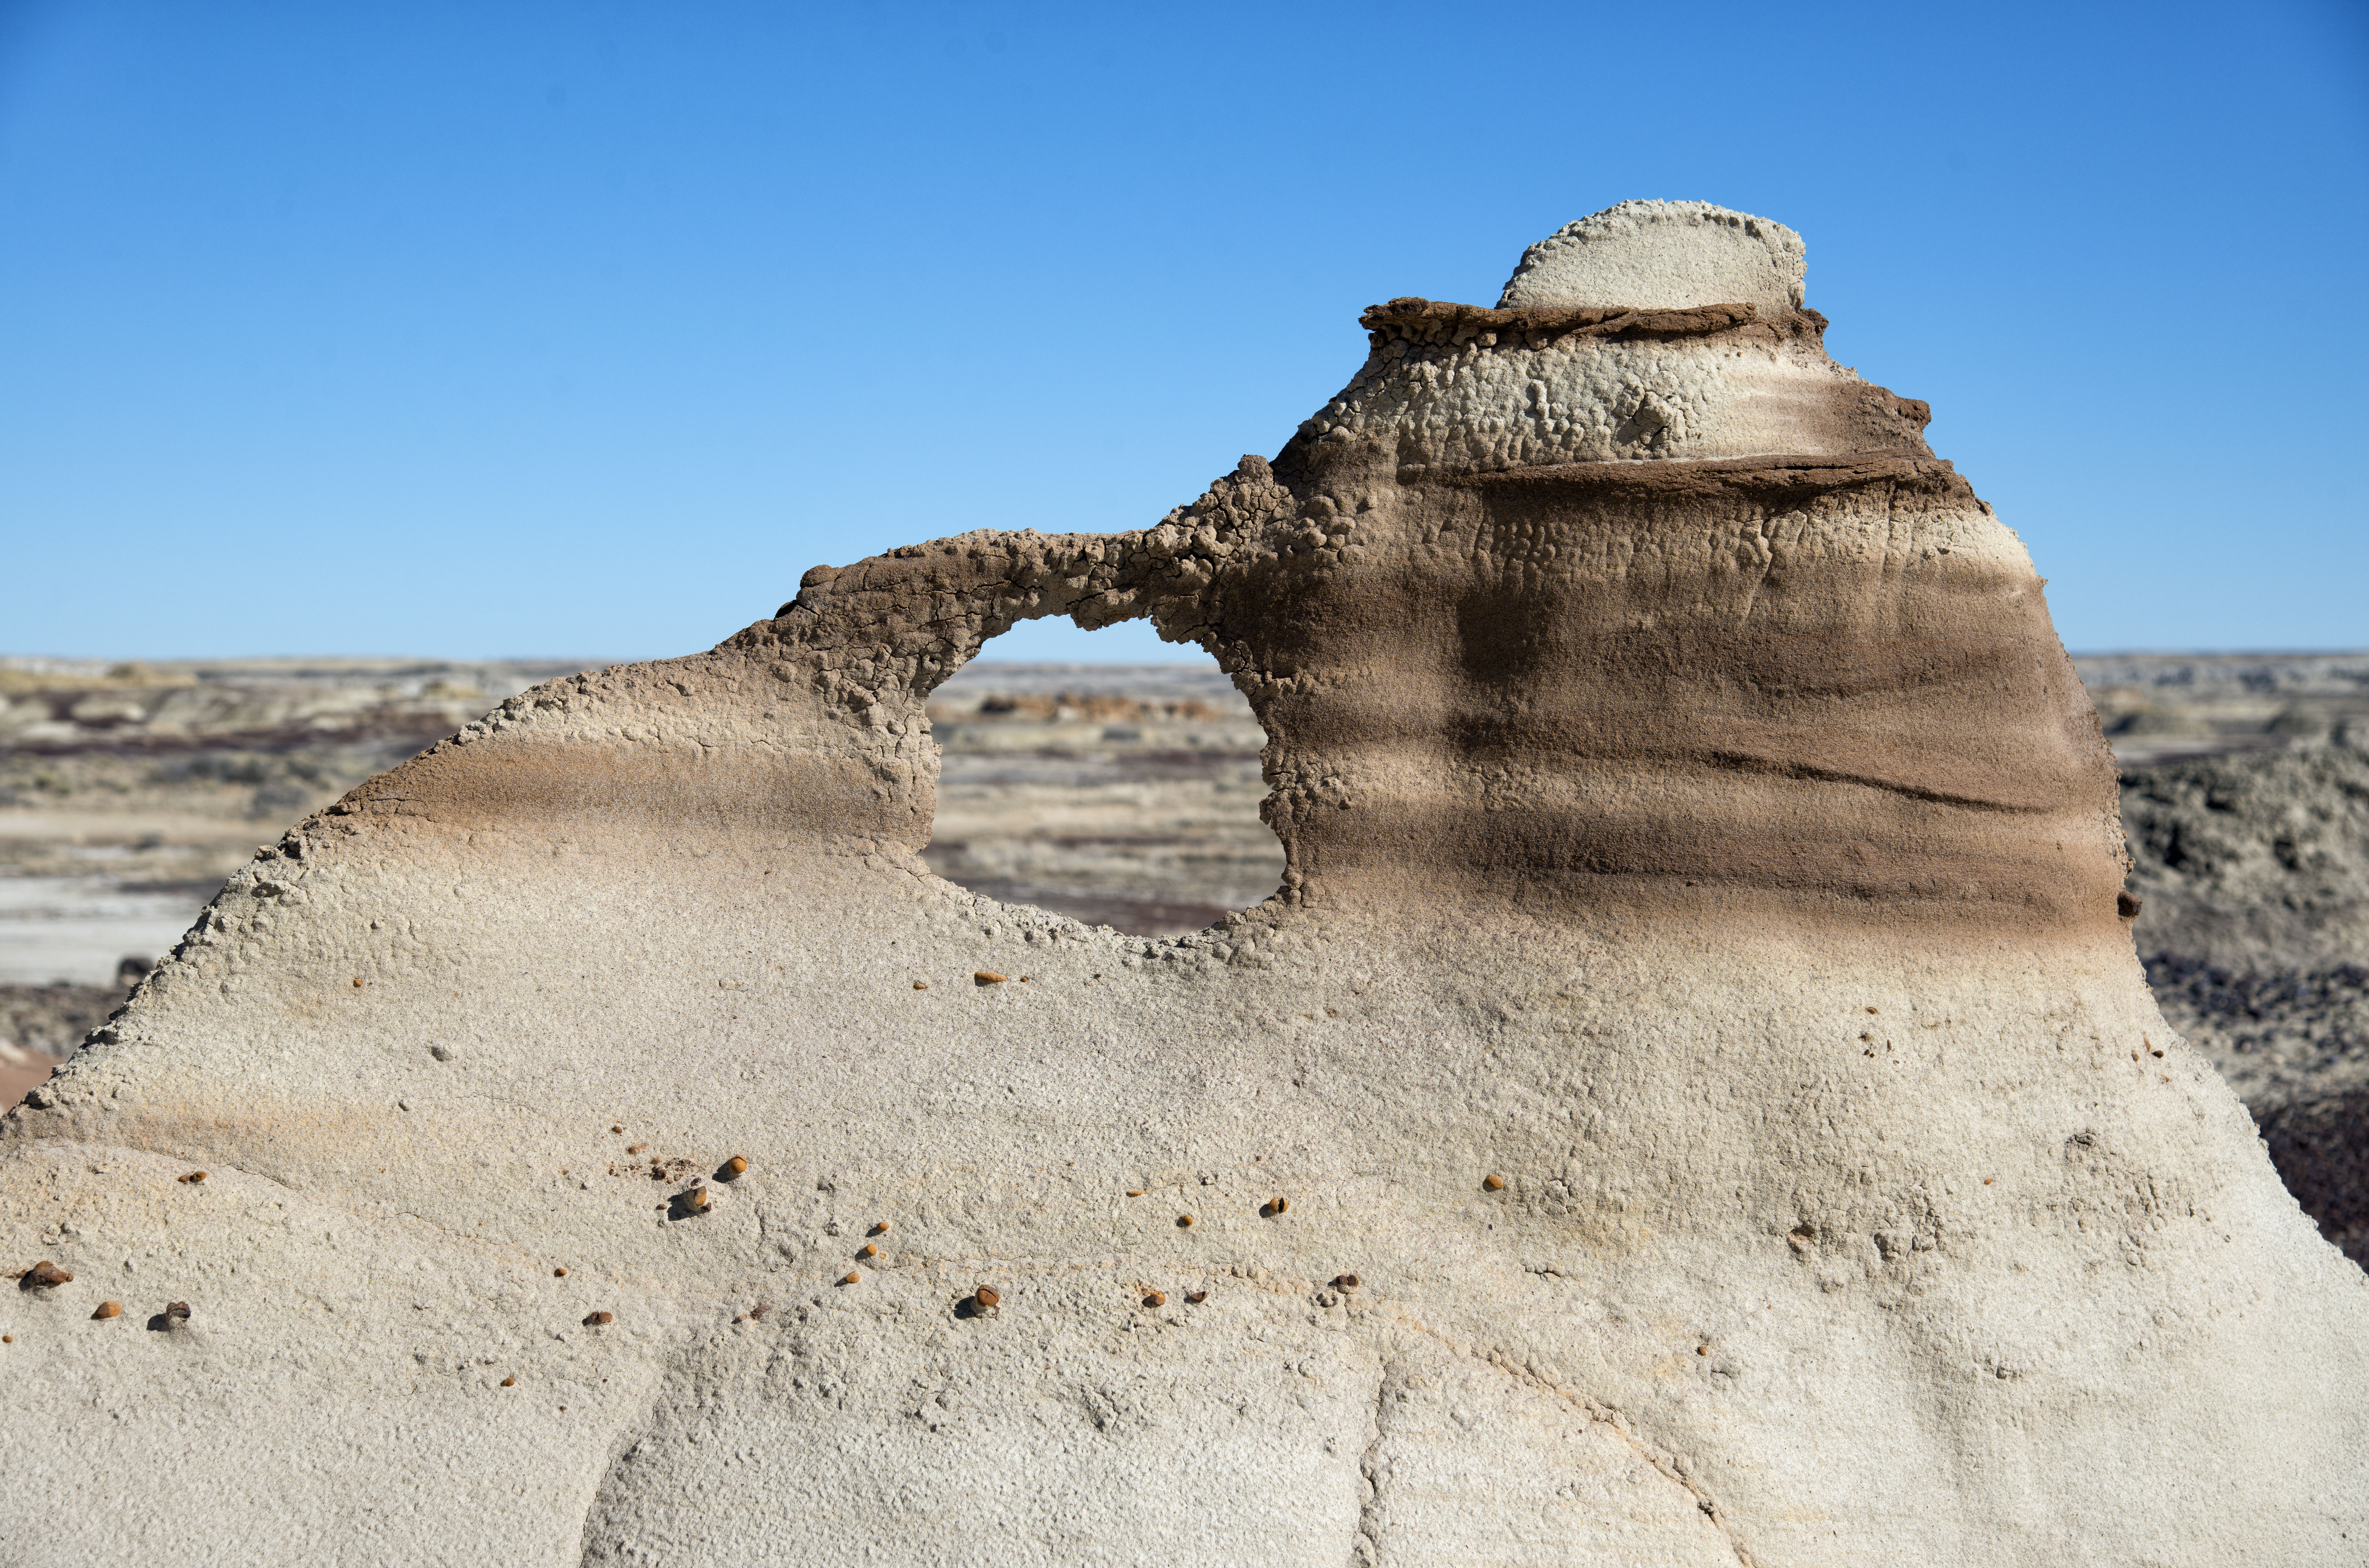
landscape, sea, sand, rock, desert, window, monument, formation, terrain, material, cool image, geology, temple, badlands, northernnewmexico, i, nikond800e, wadi, nikhdrefexpro2, ahshislepah, ancient history, natural environment